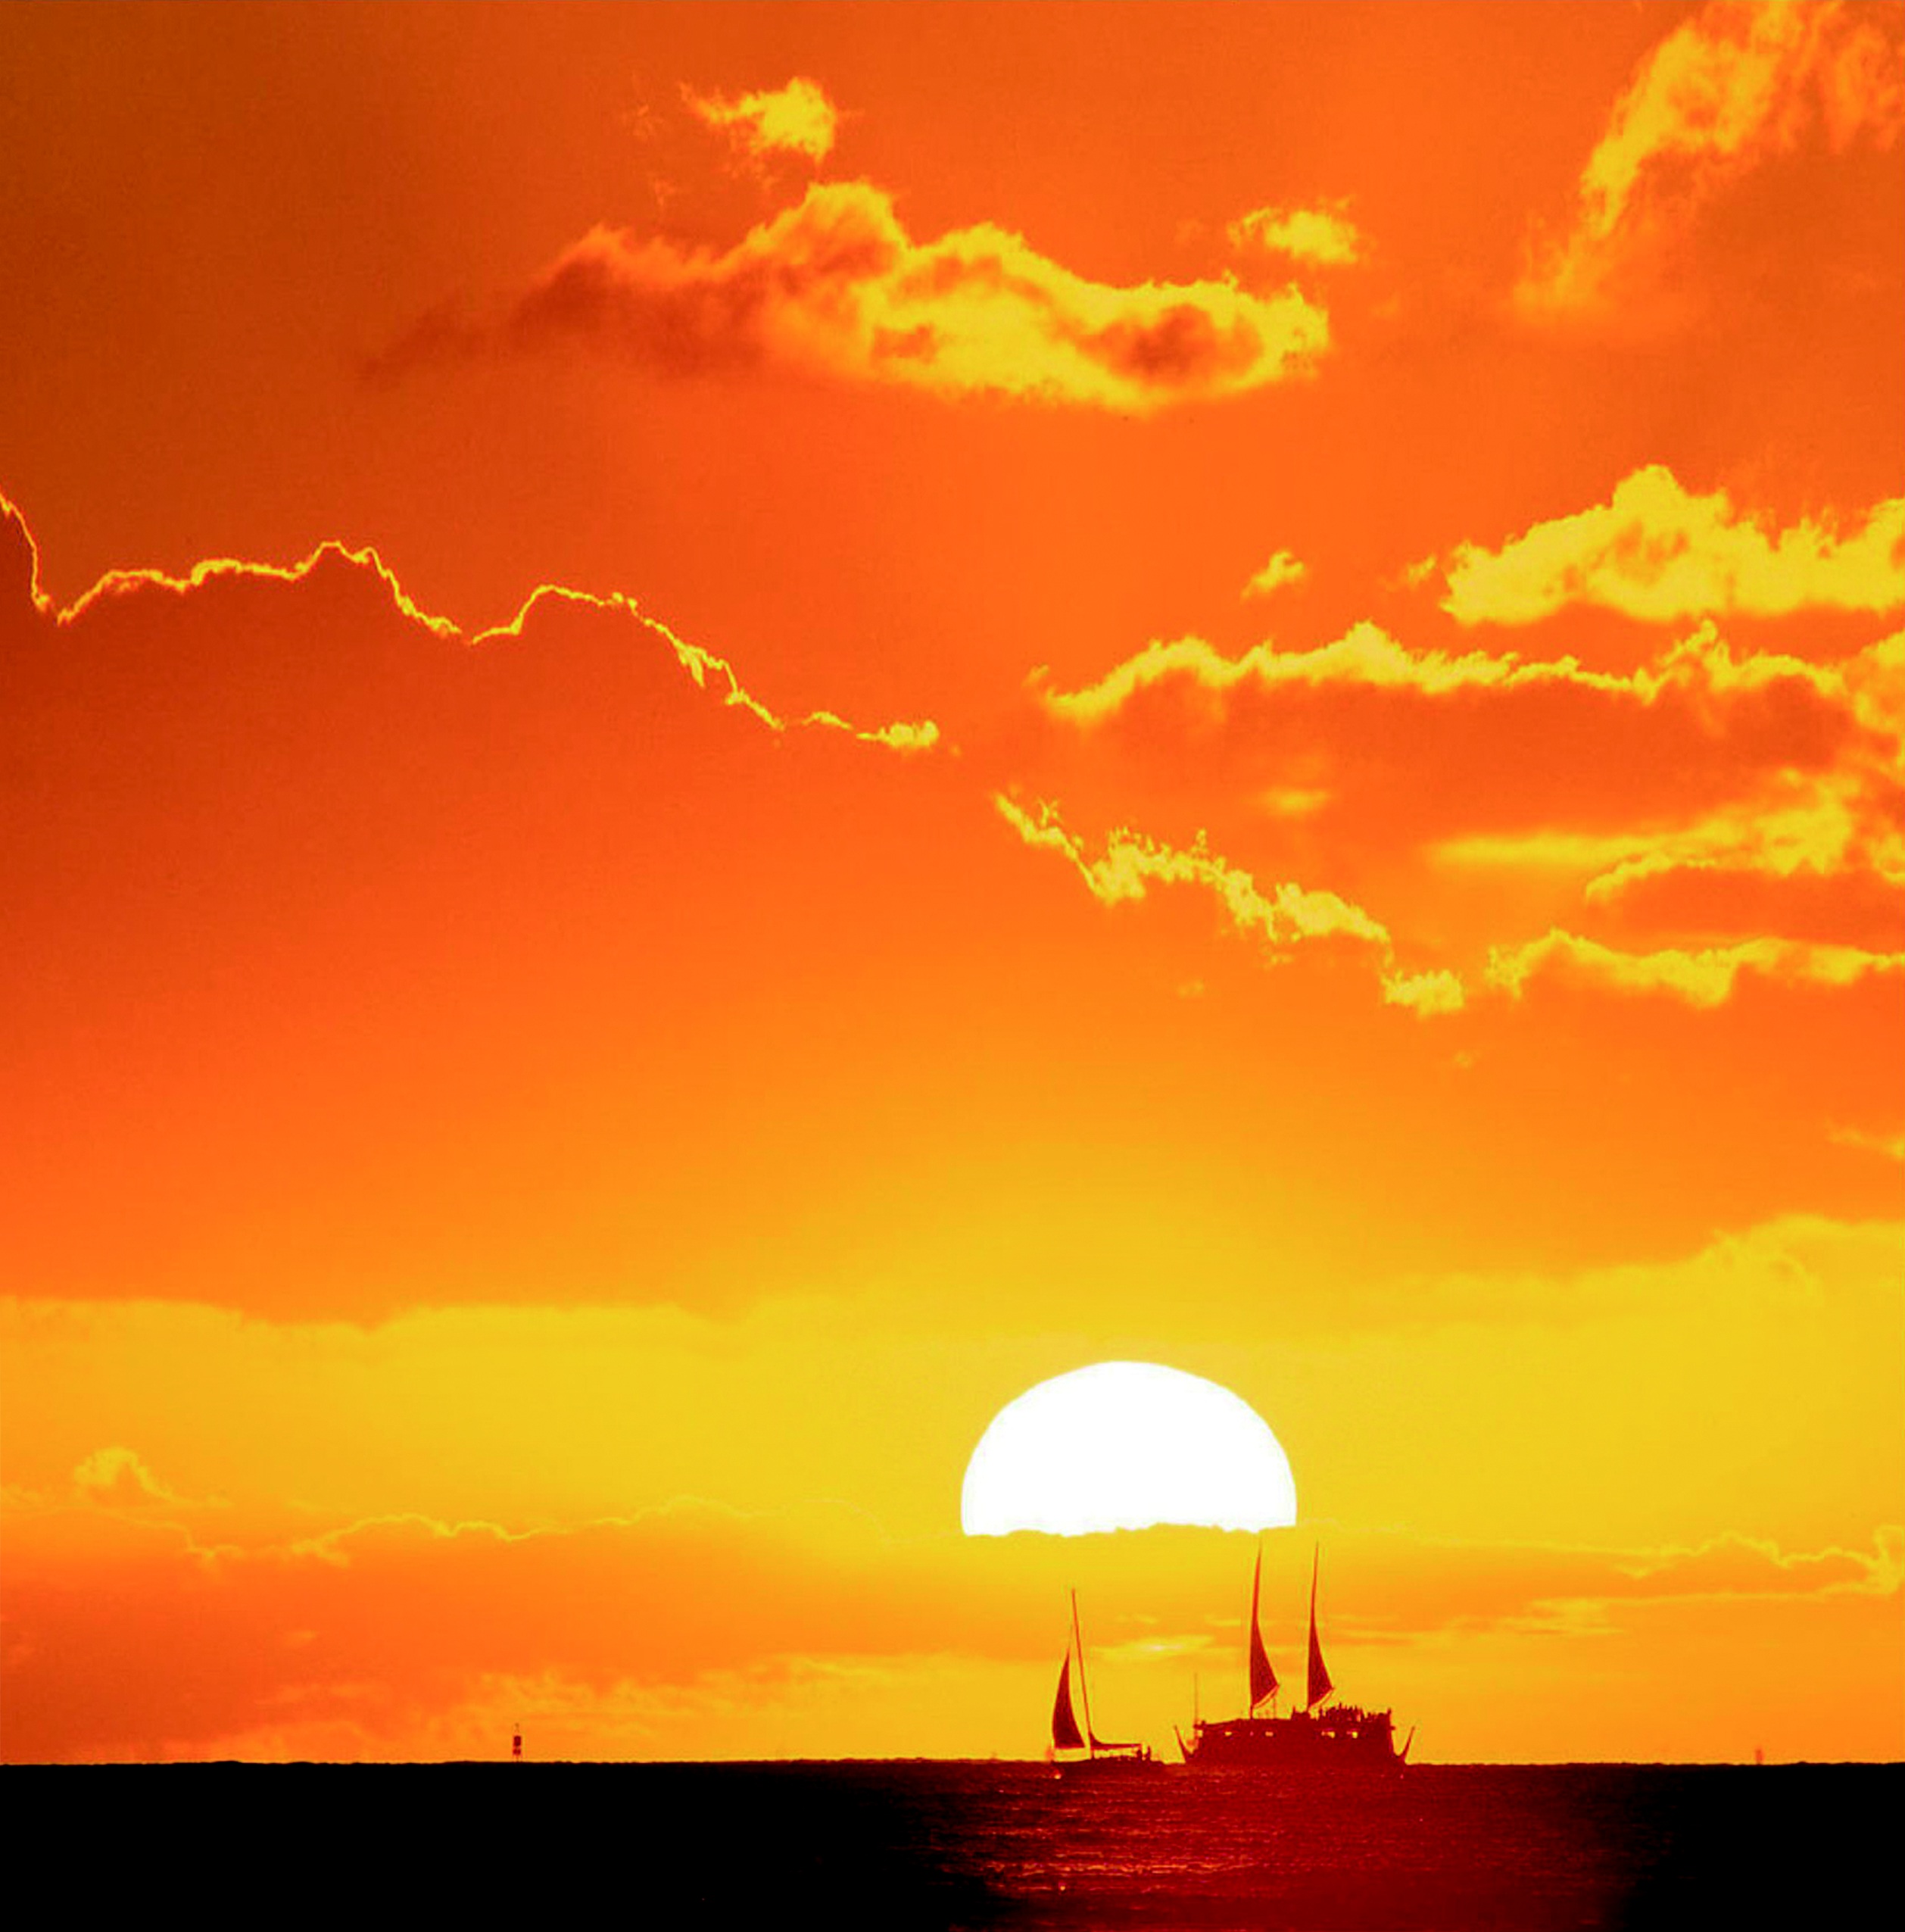
horizon, cloud, sky, sun, sunrise, sunset, sunlight, morning, dawn, atmosphere, ship, dusk, evening, afterglow, the sea, sunrise at sea, red sky at morning